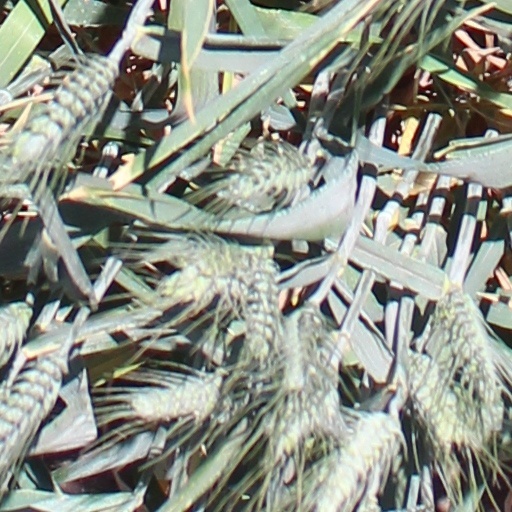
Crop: wheat